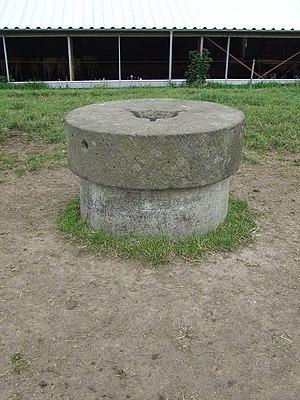
Møllehøj est le point culminant naturel du Danemark et s'élève à 170,86 m d'altitude. Situé dans la partie centrale du Jutland oriental, il domine les collines d'Ejerbjerge dans la commune de Skanderborg, tout près de Ejer Bavnehøj.